Natascha McElhone

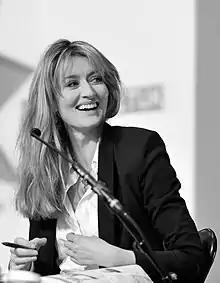
McElhone at the Southbank Centre, London in March 2014

She appeared in two episodes of the Dennis Potter television miniseries "Karaoke". McElhone's first major box-office role came with "Surviving Picasso" (1996), with co-star Anthony Hopkins. One of her most successful films to date has been "The Truman Show" (1998) with Jim Carrey. She had leading roles opposite Brad Pitt in "The Devil's Own" (1997), Robert De Niro in "Ronin" (1998) and George Clooney in "Solaris" (2002).